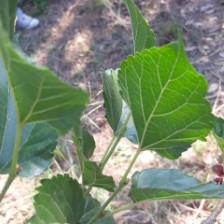
Variety: ChiangMai60